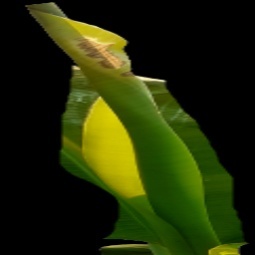
Label: Boron